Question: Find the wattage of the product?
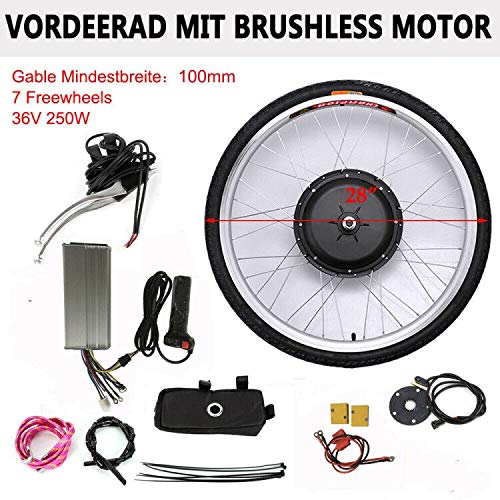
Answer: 250.0 watt